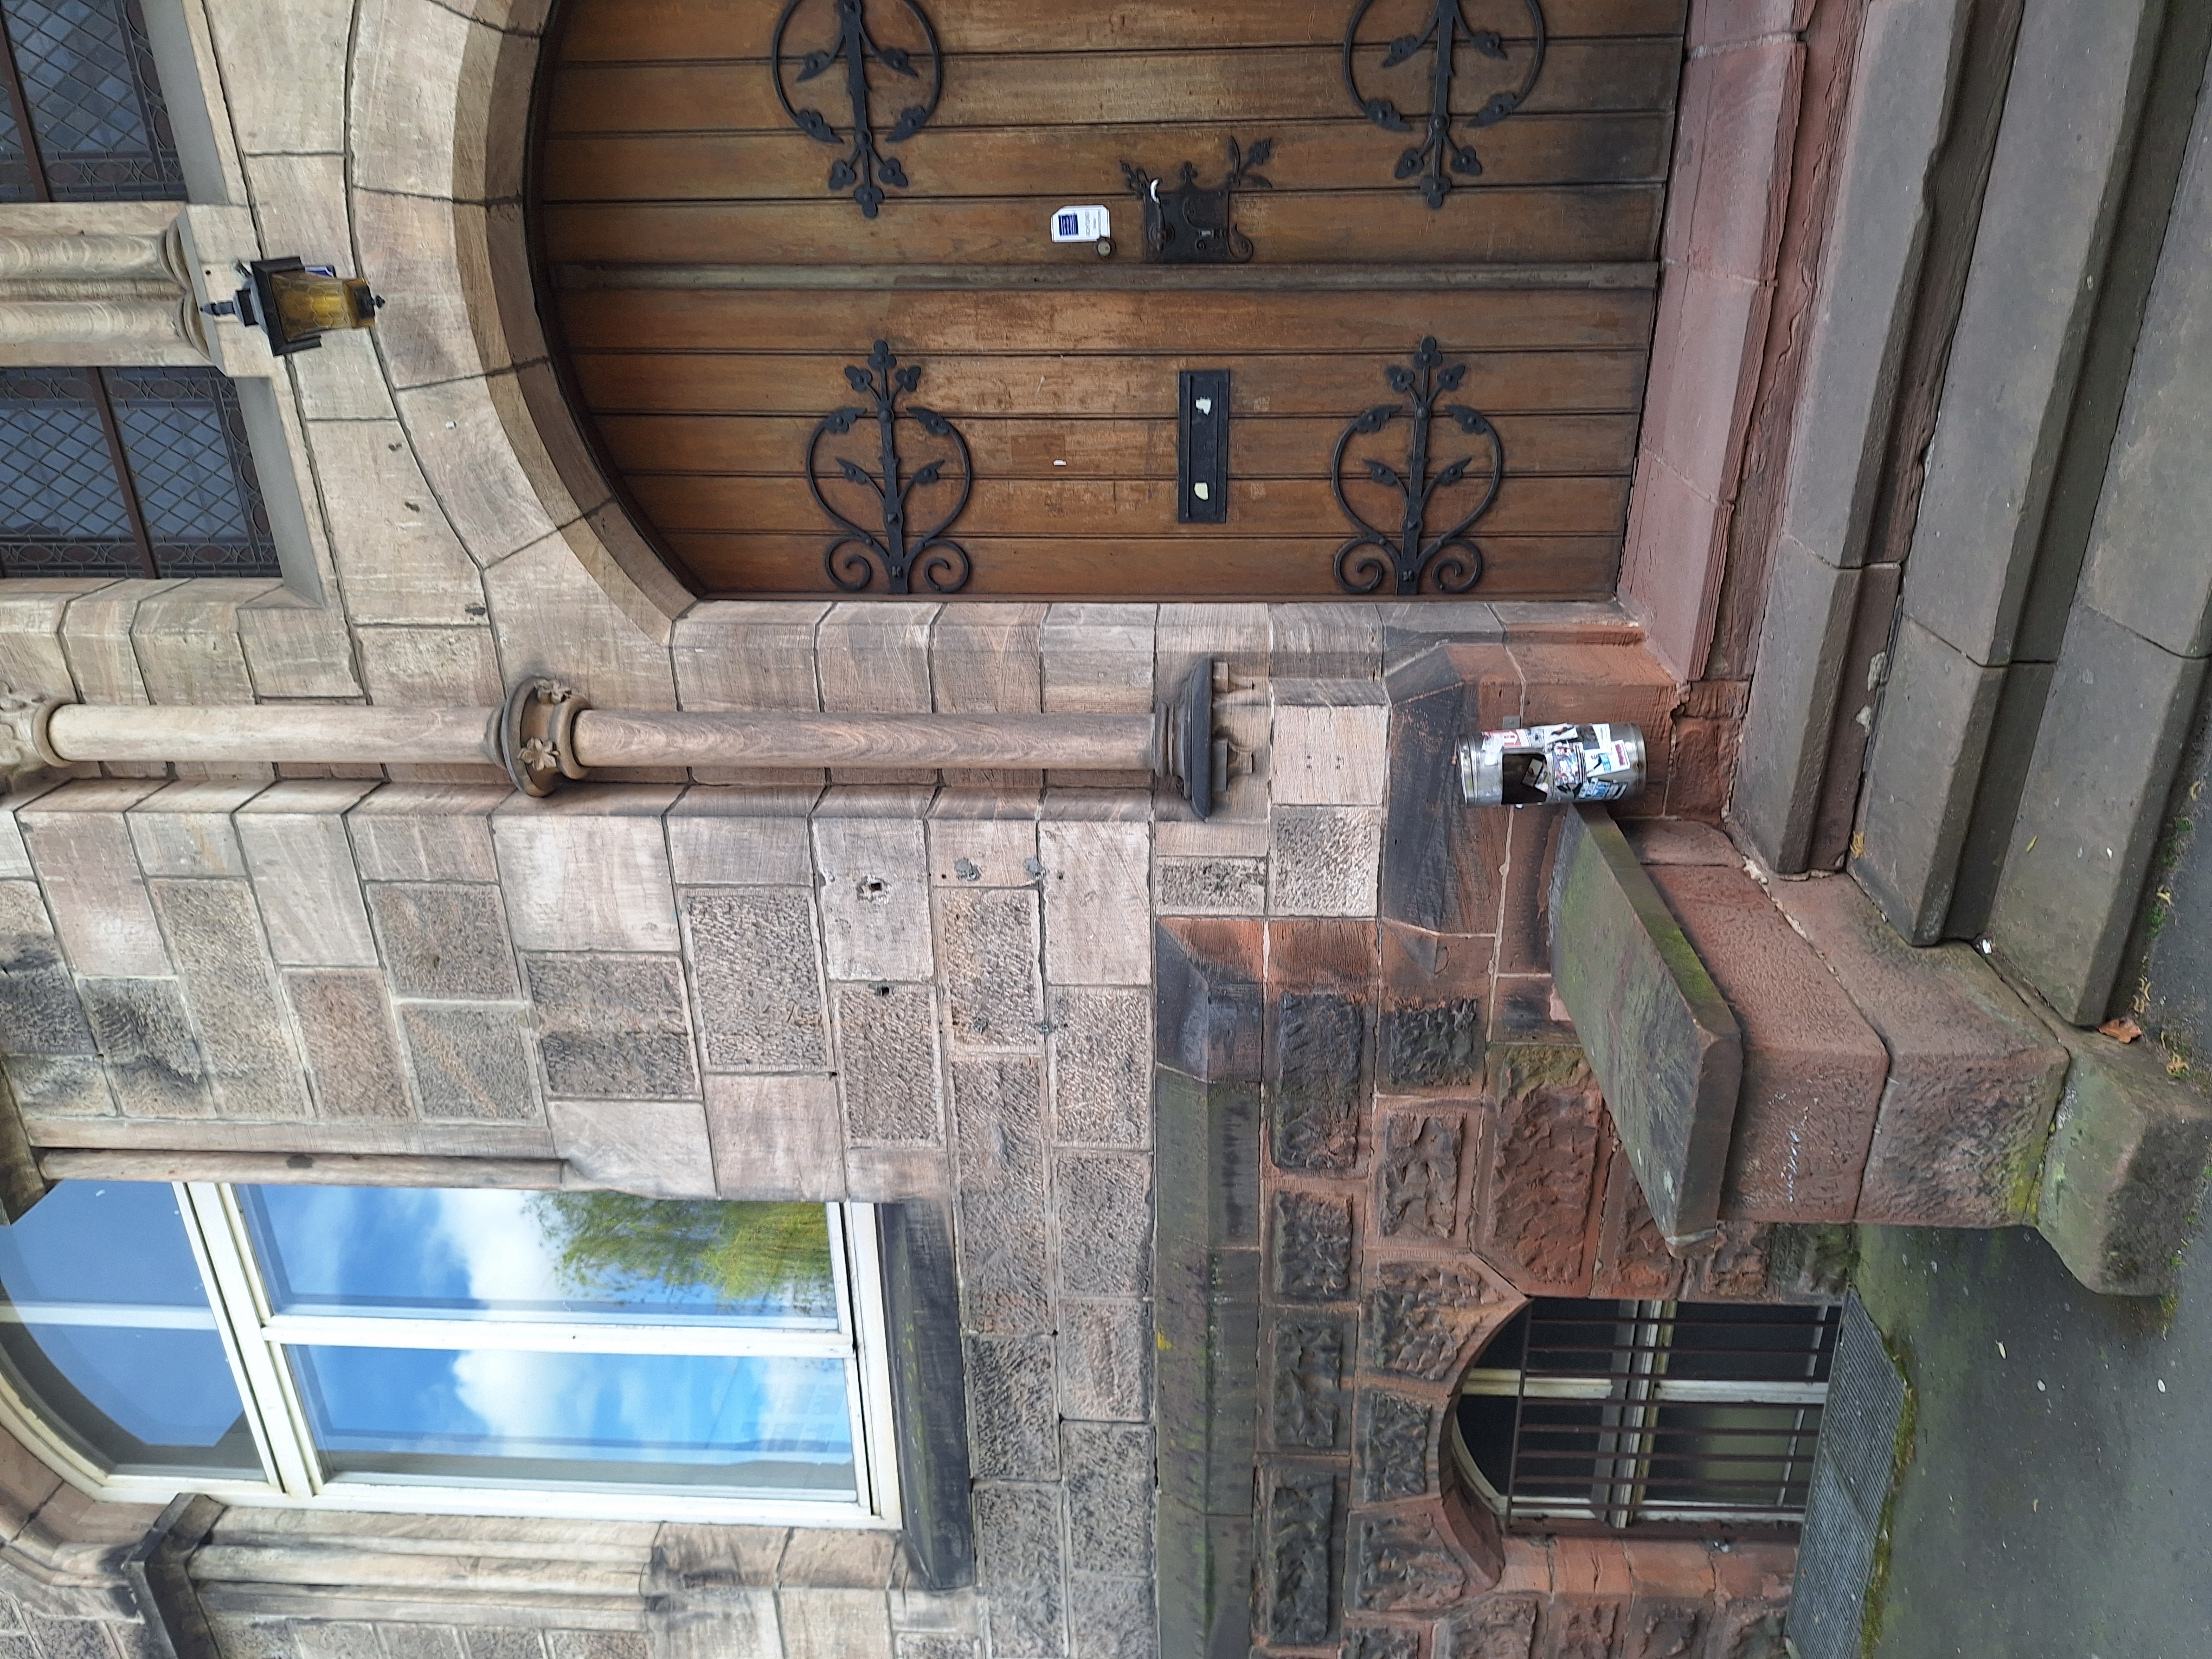
Building: Deutschhausstraße 1